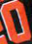
Number: 0